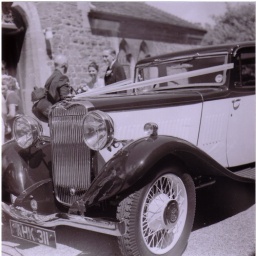
Lovely car (and some bird in a white frock)